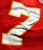
Number: 7